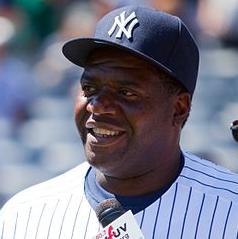
Age: 43